New York State Route 272

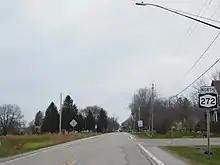
NY 272 northbound in Morton

NY 272 directly serves Morton, a small community situated equally in the town of Kendall and the town of Hamlin. In the center of Morton, NY 272 intersects Morton Road (unsigned County Route 279 and formerly NY 360), which approaches NY 272 from the Monroe County side. North of Morton, the amount of development along the road declines sharply as it heads toward Lake Ontario. NY 272 meets the Lake Ontario State Parkway at an interchange south of the shoreline near the west end of Hamlin Beach State Park. This is the last signed highway that NY 272 intersects; however, NY 272 officially continues to the lakeside hamlet of Troutburg in the town of Hamlin, where it terminates at a dead end at the southern lakeshore.